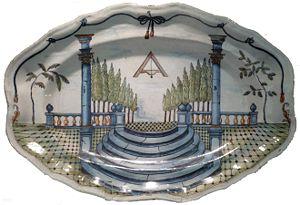
Jakin et Boaz sont, selon la Bible hébraïque, les noms des deux colonnes d'airain fabriquées par Hiram et placées par le roi Salomon à l'entrée du Temple de Jérusalem : « Le roi Salomon [...] dressa les colonnes dans le portique du temple ; il dressa la colonne de droite et la nomma Jakin ; puis il dressa la colonne de gauche et la nomma Boaz. »